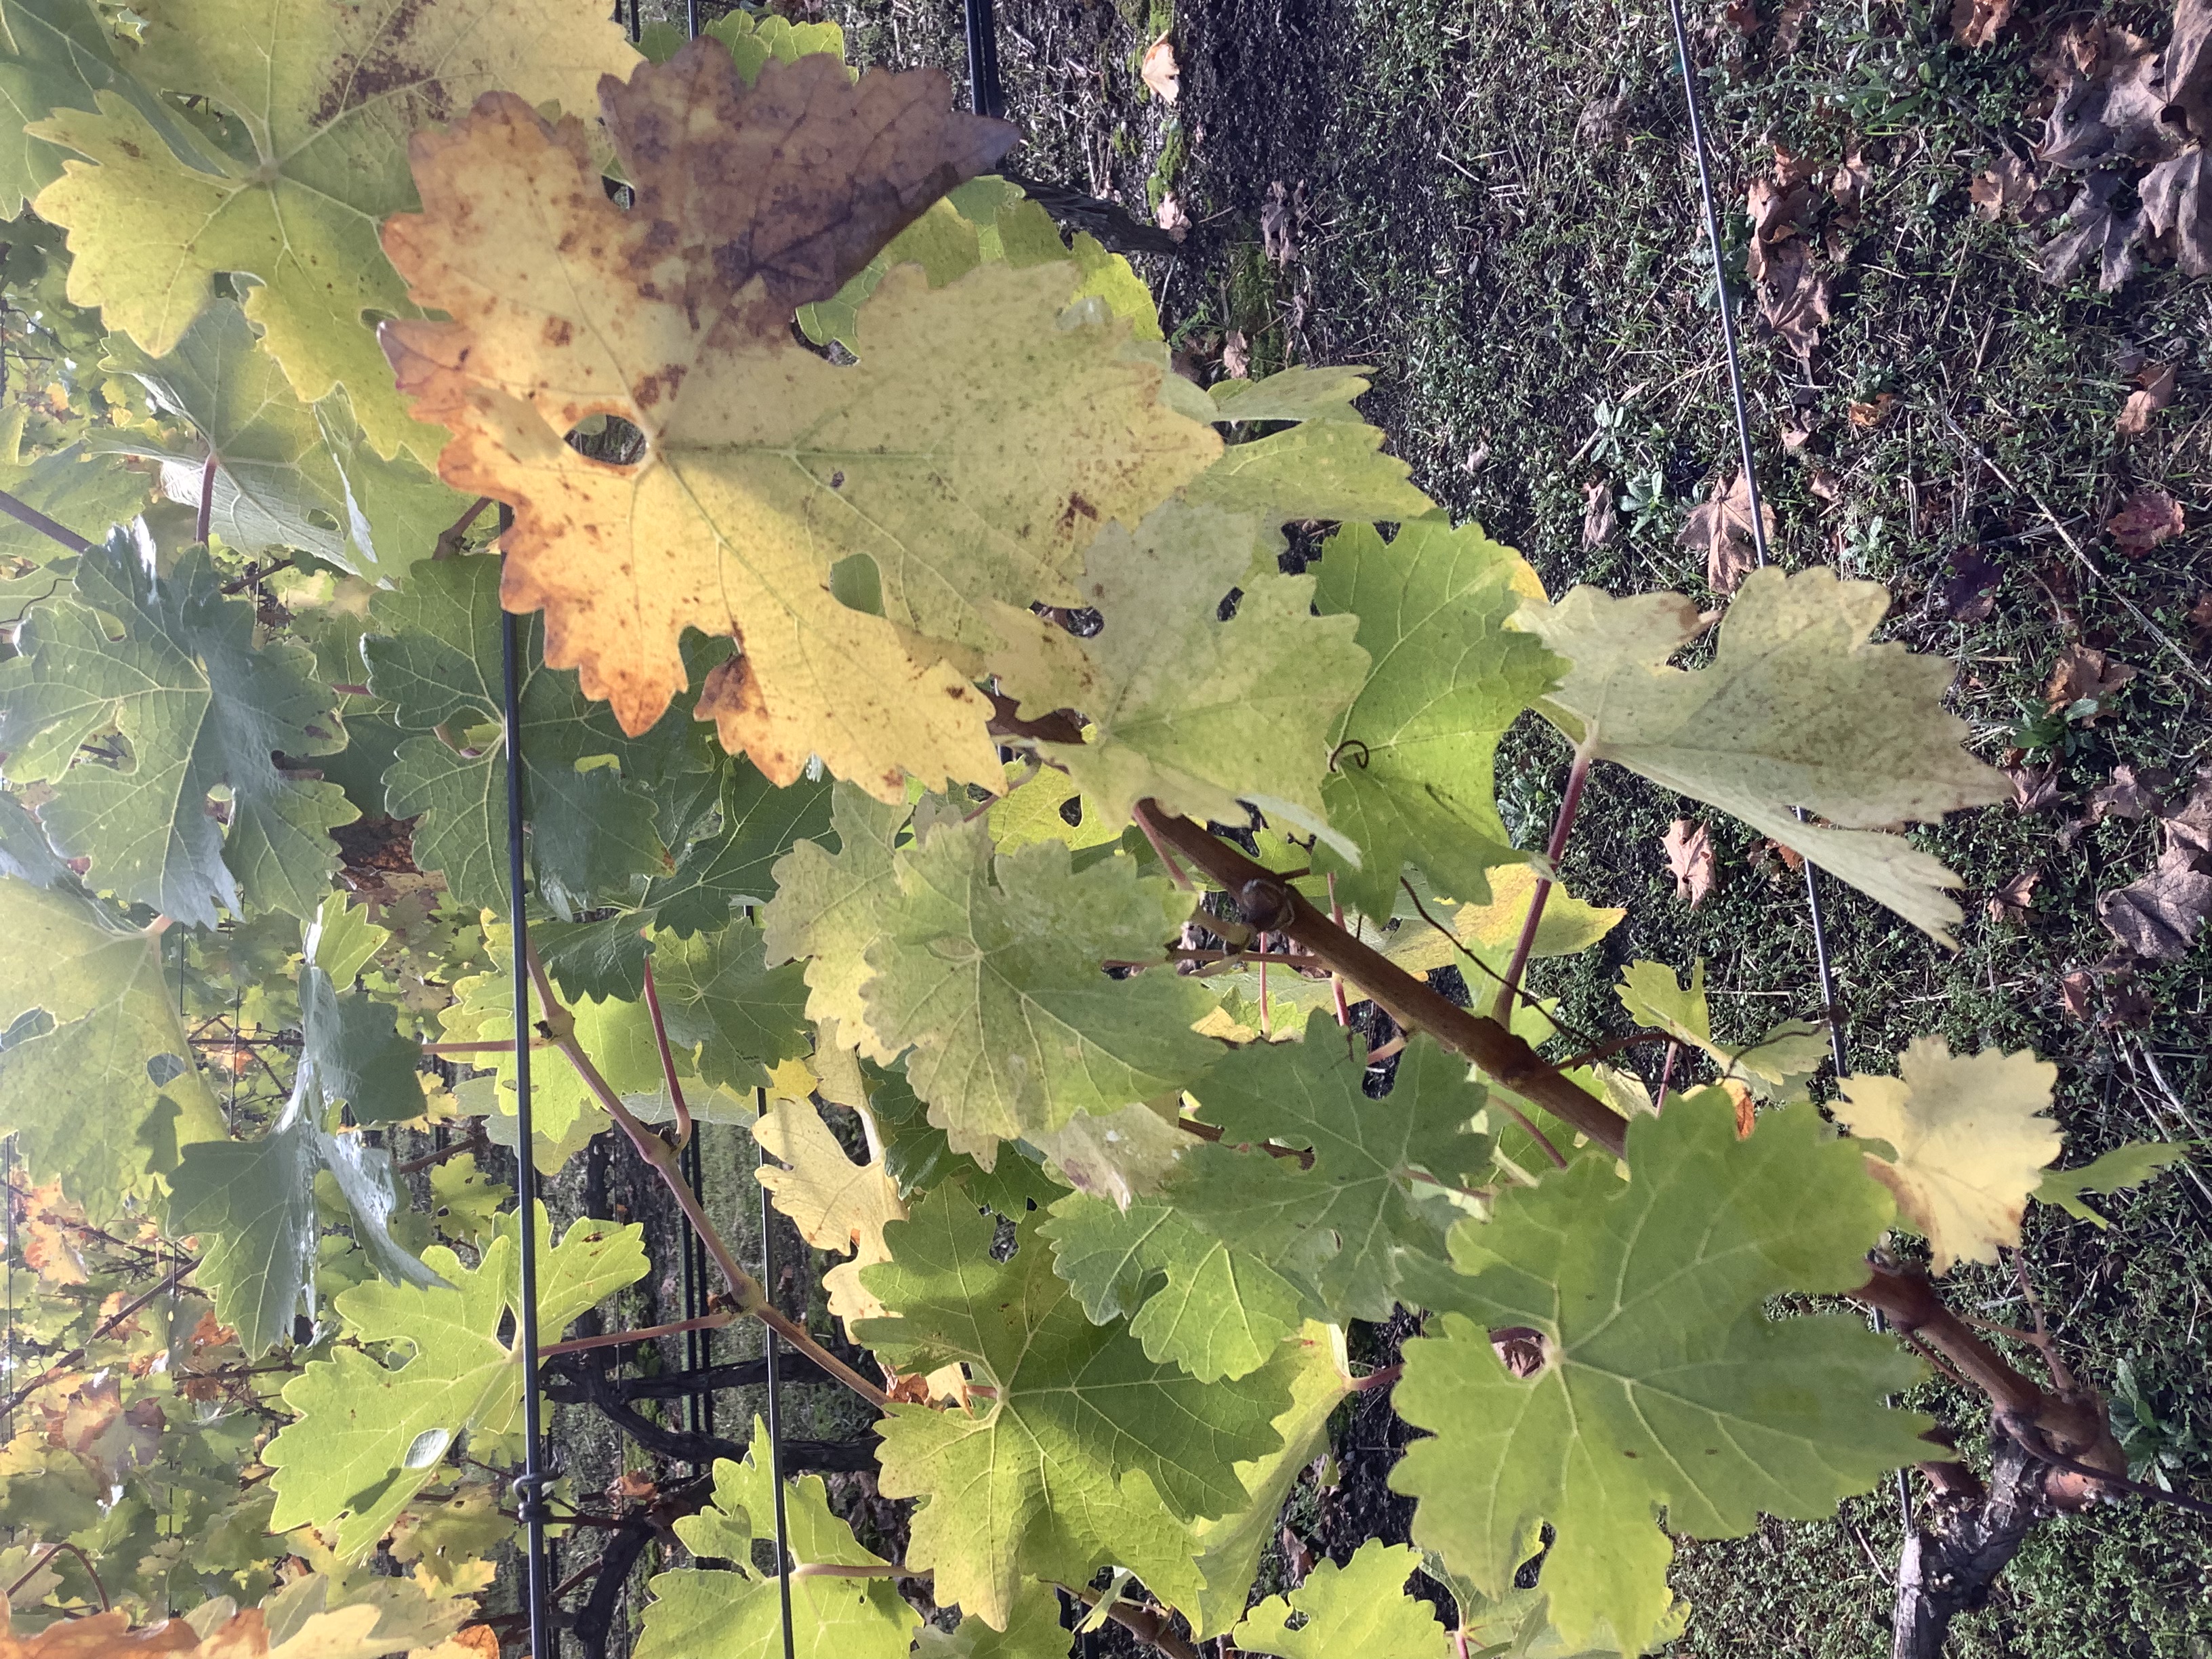
Label: No Virus